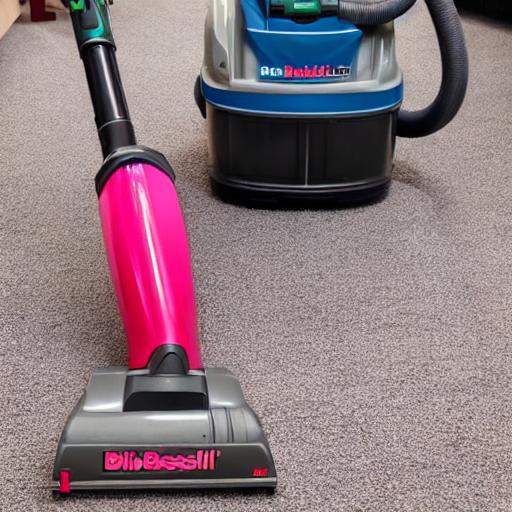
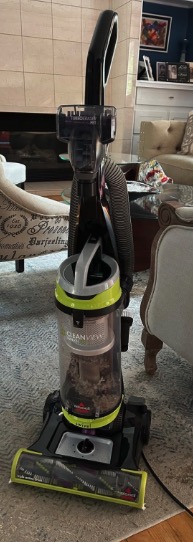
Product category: items_vacuum
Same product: no